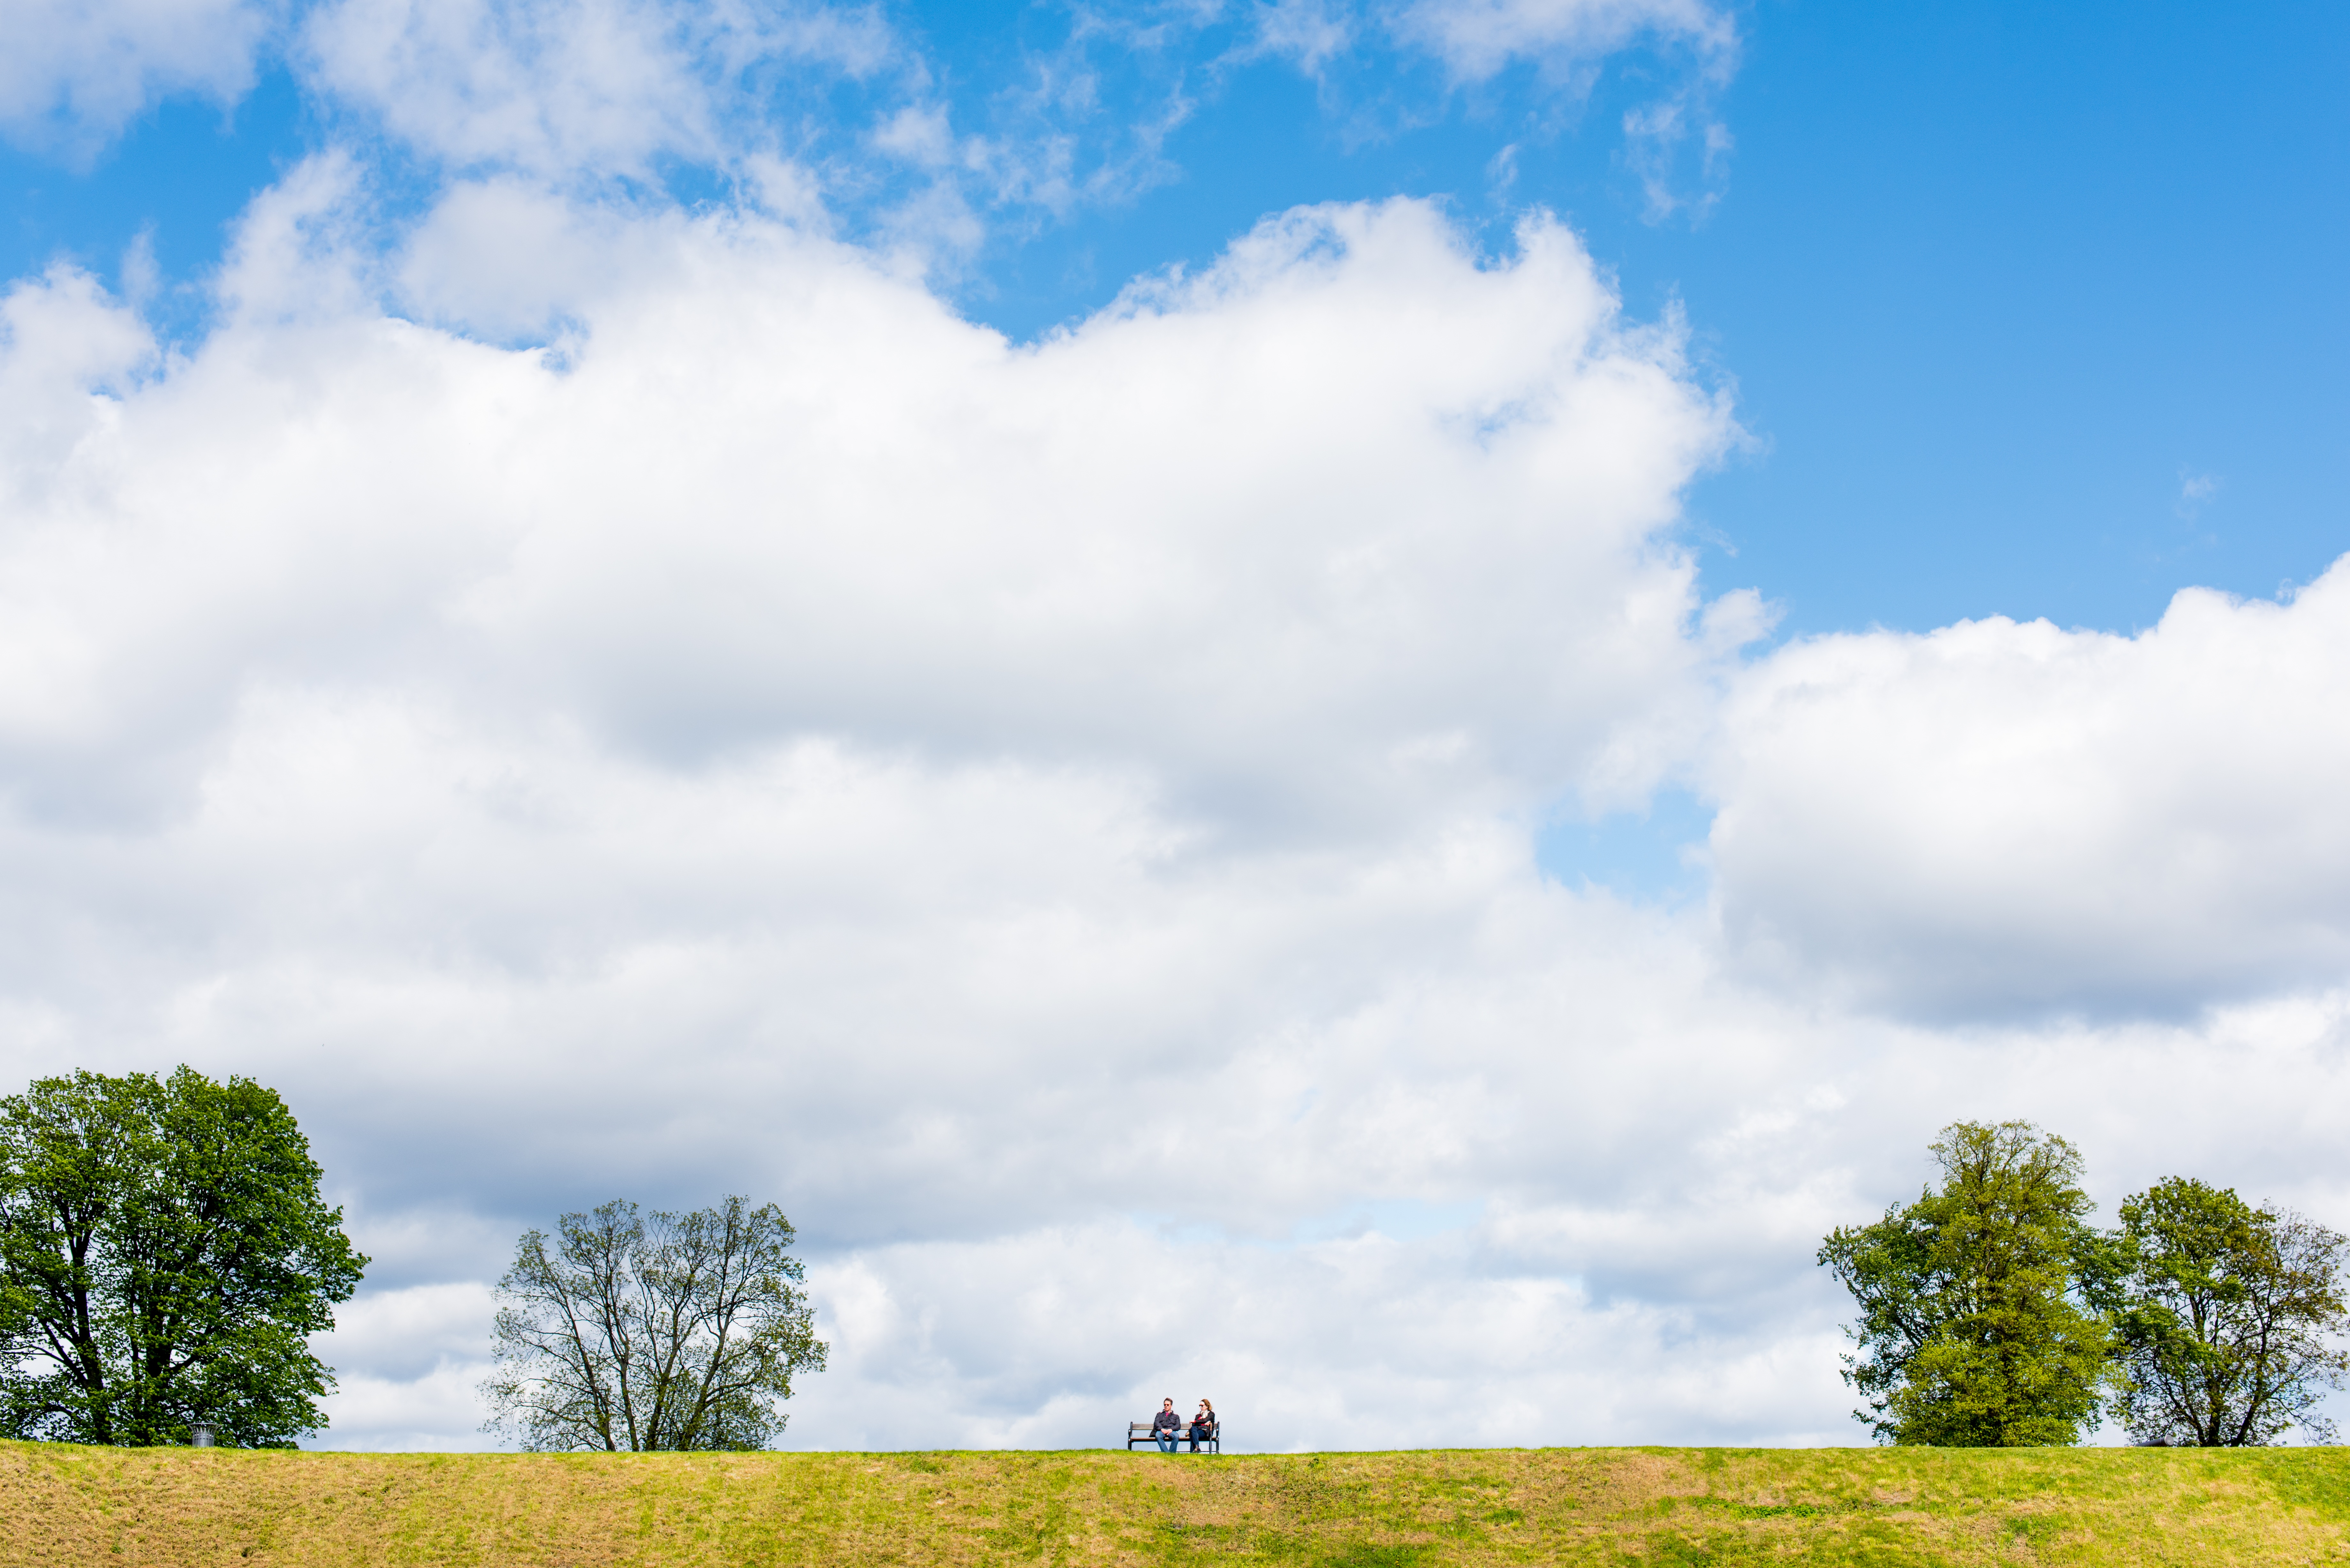
landscape, tree, nature, grass, horizon, cloud, people, plant, sky, field, meadow, prairie, sunlight, hill, flower, pasture, cumulus, rest, agriculture, plain, trees, clouds, grassland, habitat, ecosystem, strolling, rural area, meteorological phenomenon, grass family, woody plant